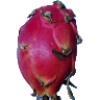
Label: red_pitahaya